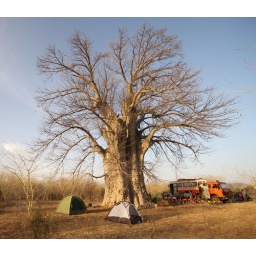
Camping with a Dragomon truck under a big Baobab tree